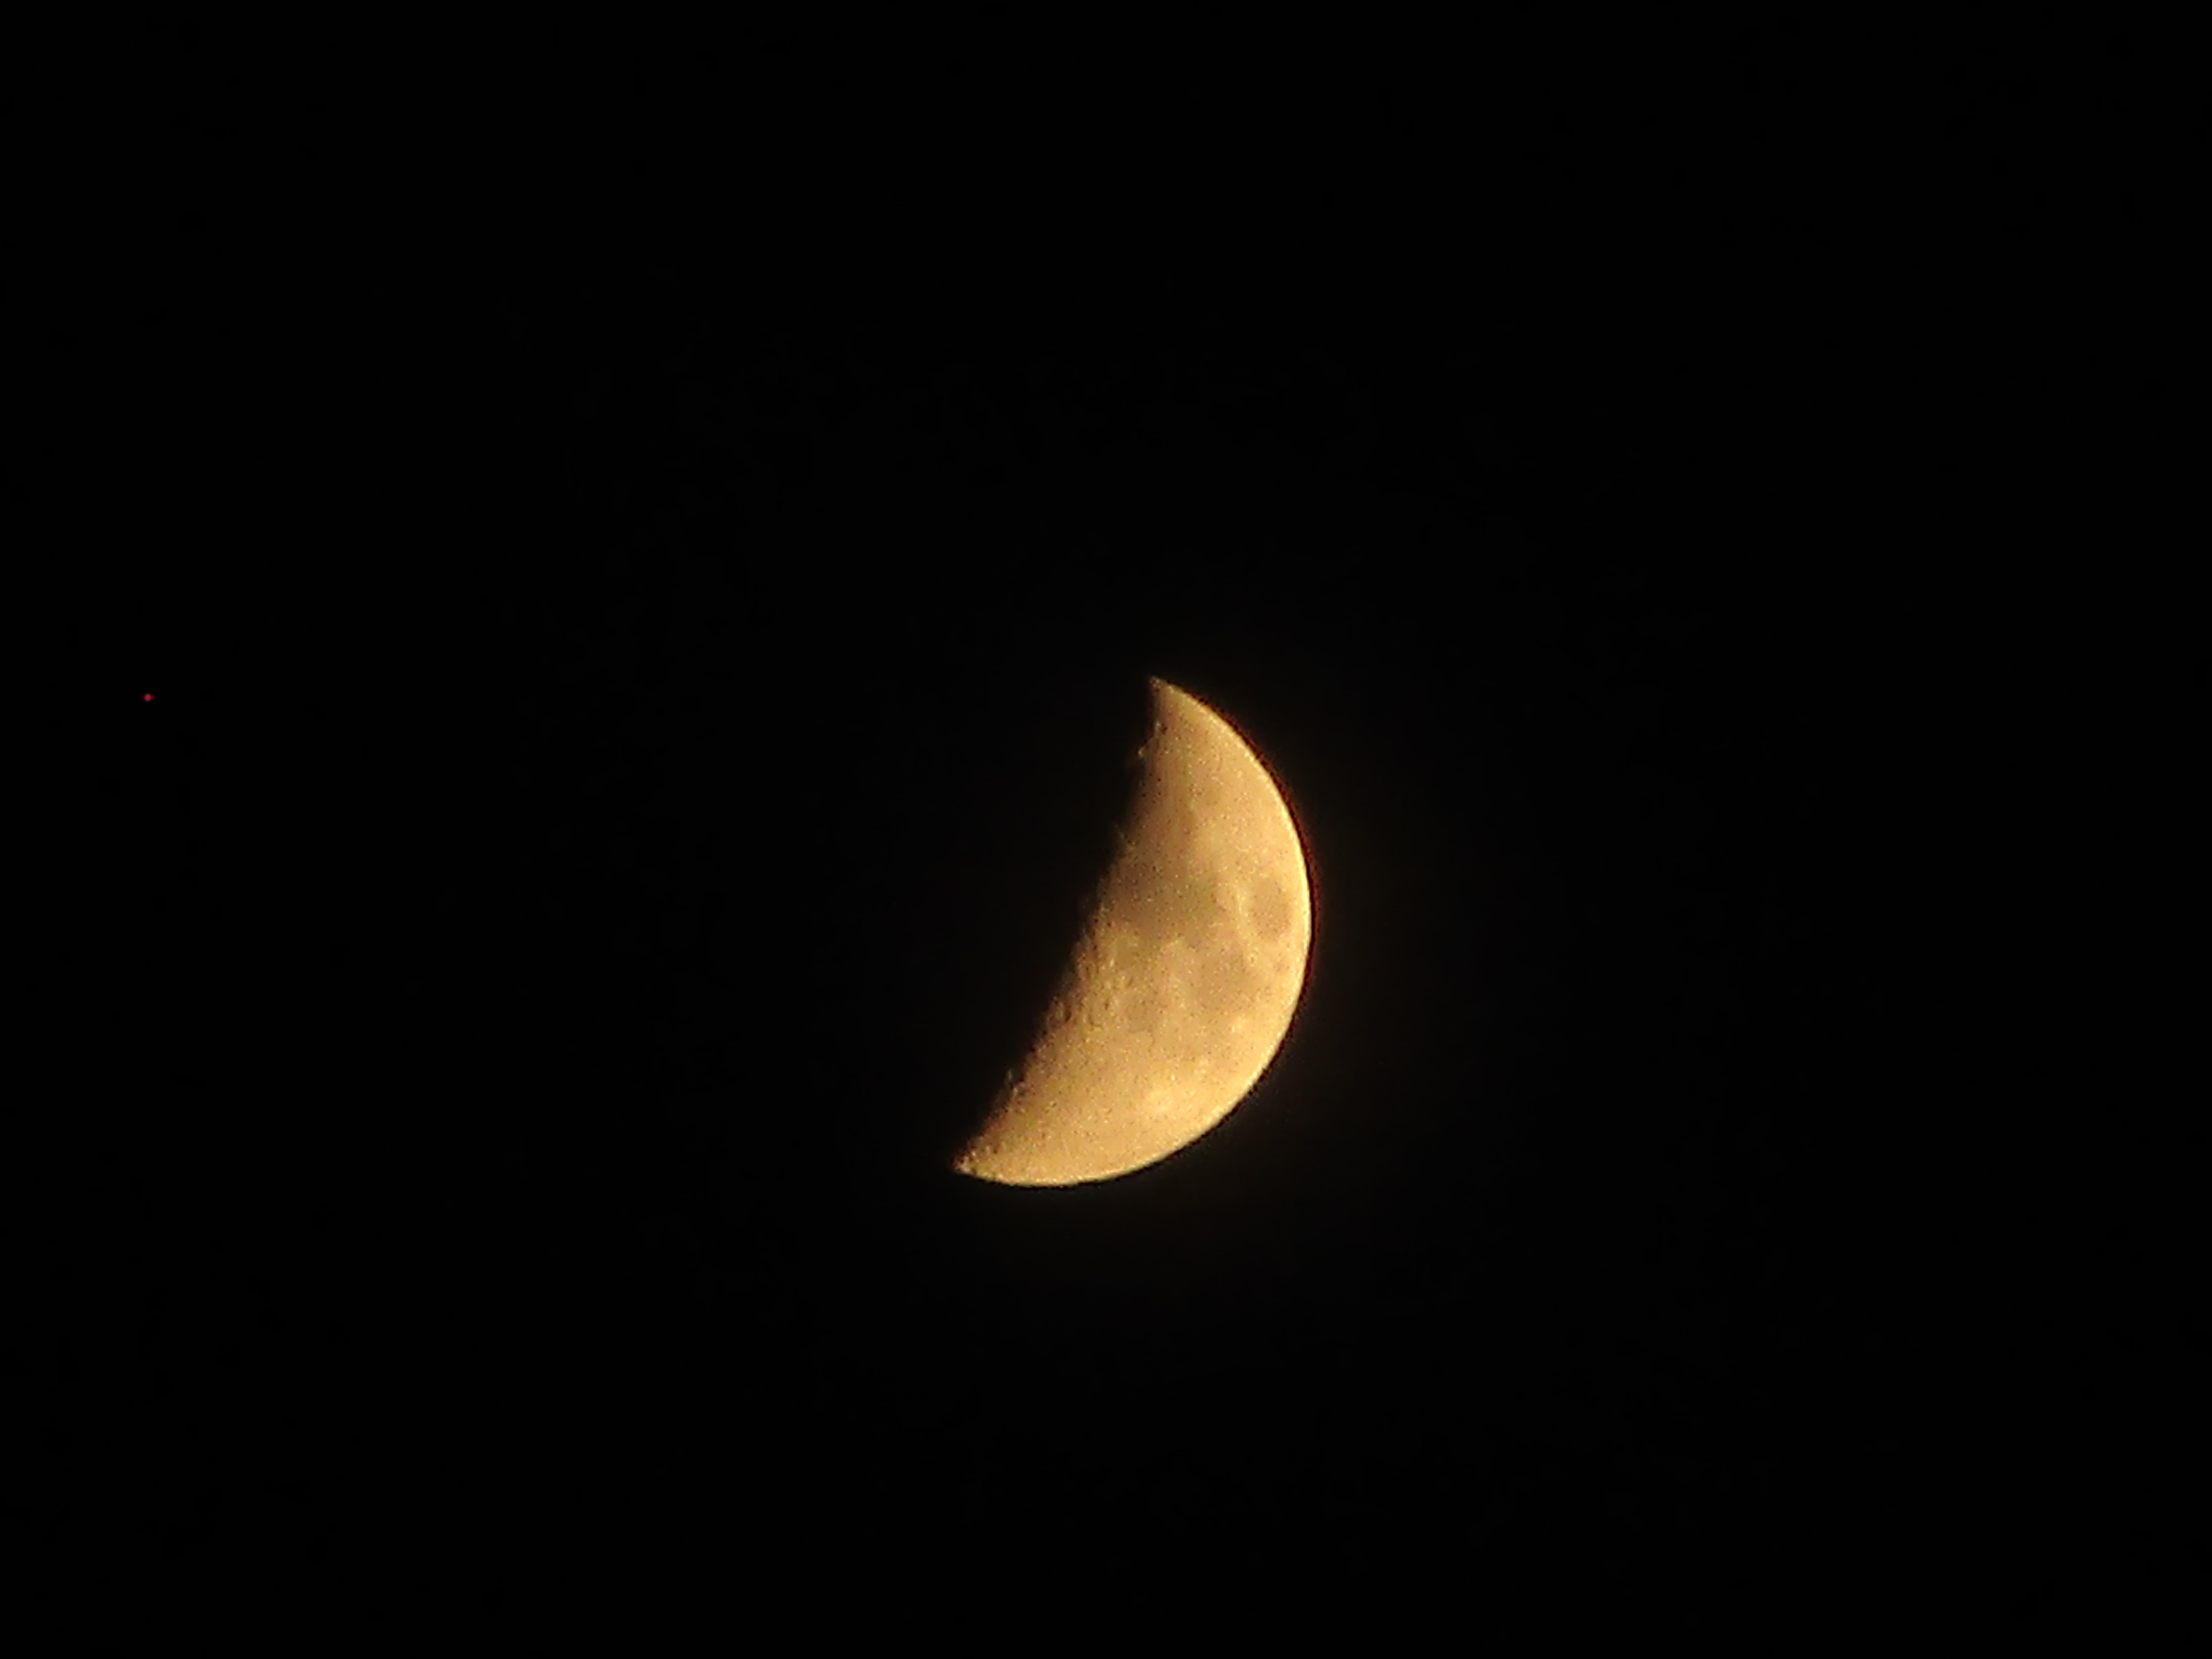
moon, sky, universe, space, nature, black, atmosphere, crescent, astronomical object, celestial event, atmospheric phenomenon, darkness, midnight, night, beauty, moonlight, astronomy, event, eclipse, symbol, stock photography, outer space, black and white